Jorge Peña Hen

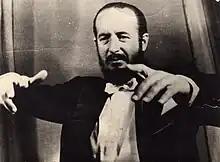
Jorge Peña Hen, conducting La Serena Philharmonic Orchestra, Chile

Jorge Washington Peña Hen (January 16, 1928 – October 16, 1973) was a Chilean composer and musician, founder of the first children's symphony orchestra in Latin America. Due to his militancy in the Socialist Party, he was shot by the Chilean Army during the passage of the Caravan of Death in the Coquimbo Region.